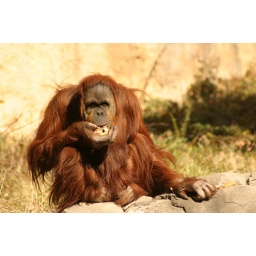
An orangutan eating in solitude at the Atlanta Zoo.